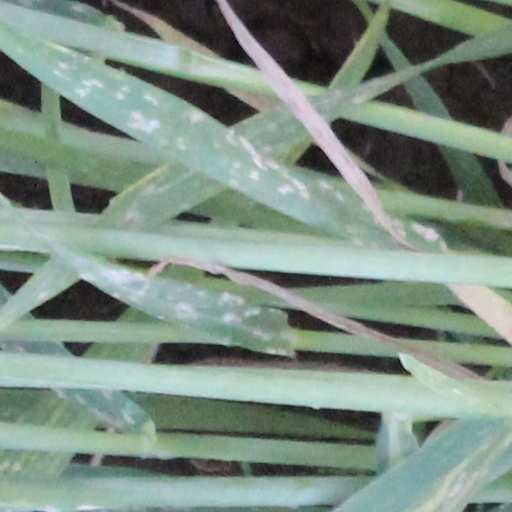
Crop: wheat